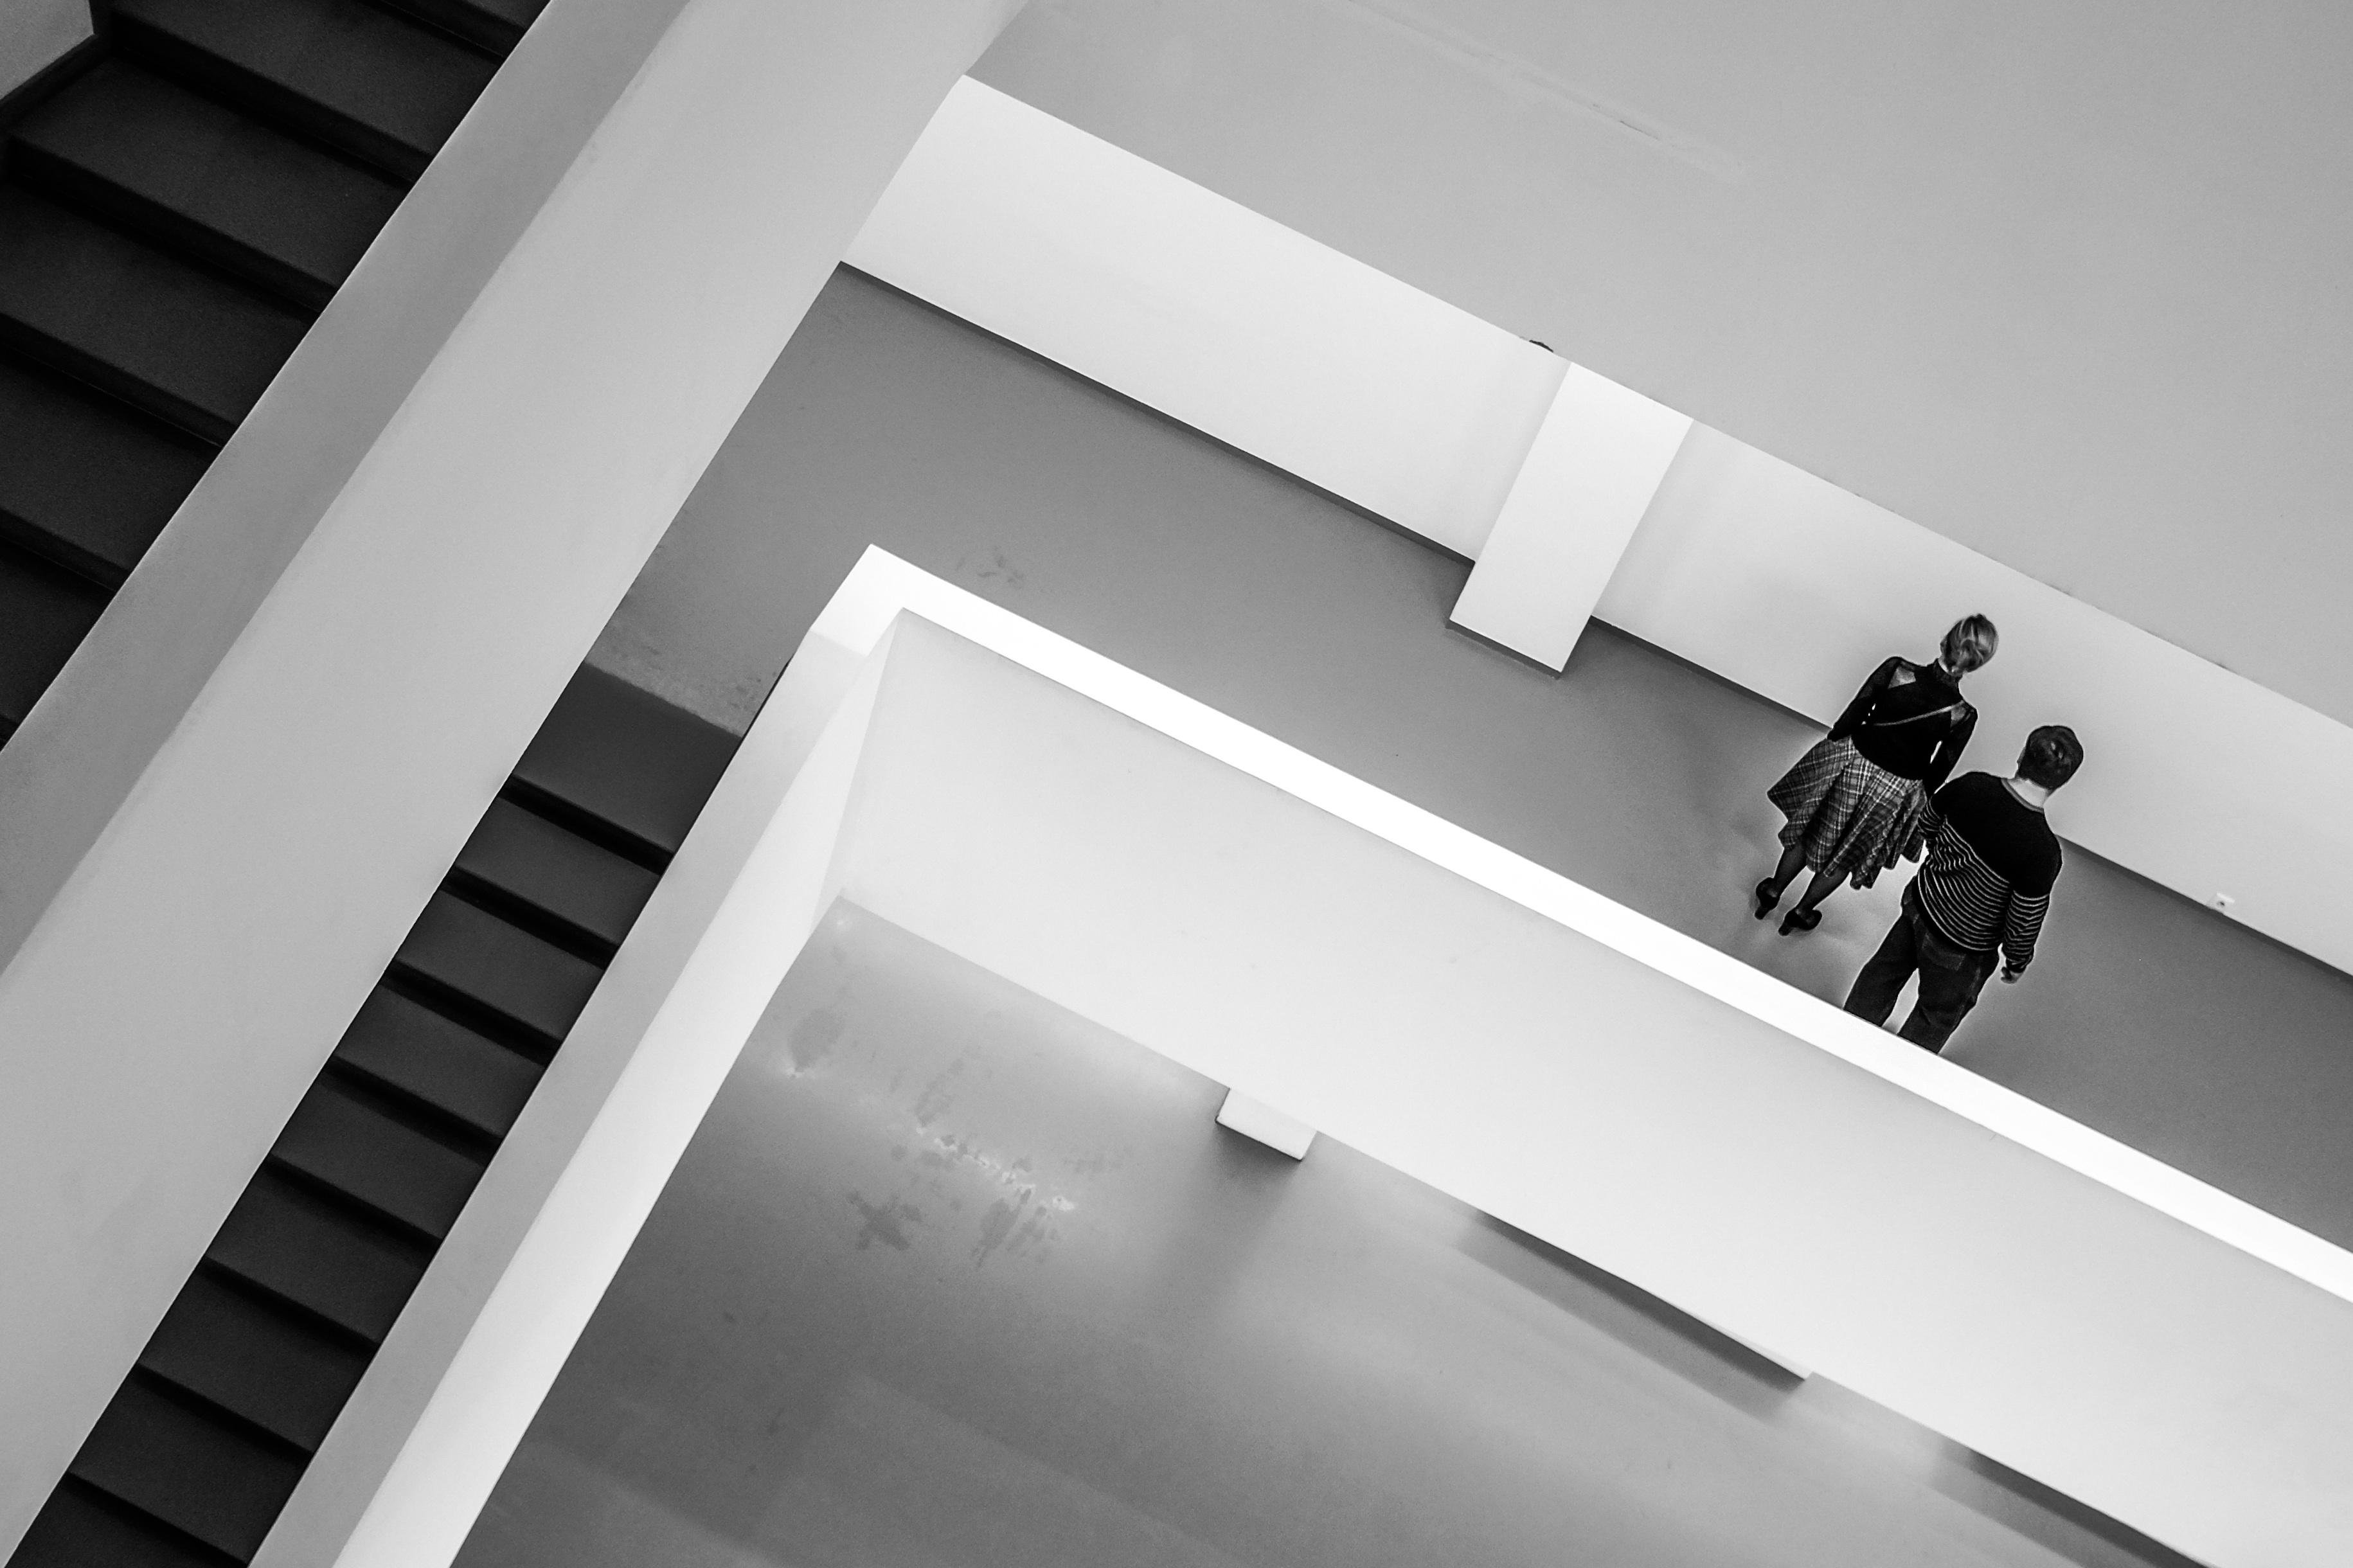
light, black and white, architecture, white, house, window, wall, ceiling, line, color, black, monochrome, lighting, interior design, design, stairs, shape, daylighting, monochrome photography, window covering